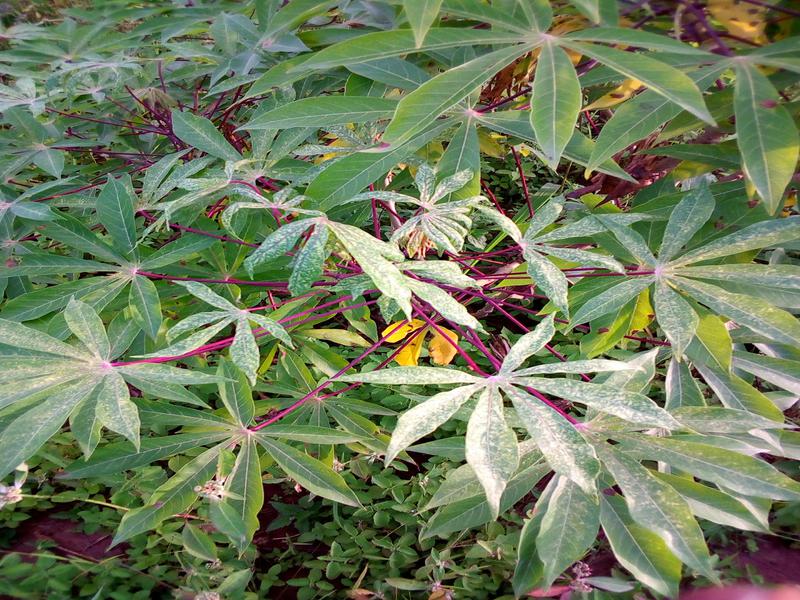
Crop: cassava
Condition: green_mottle